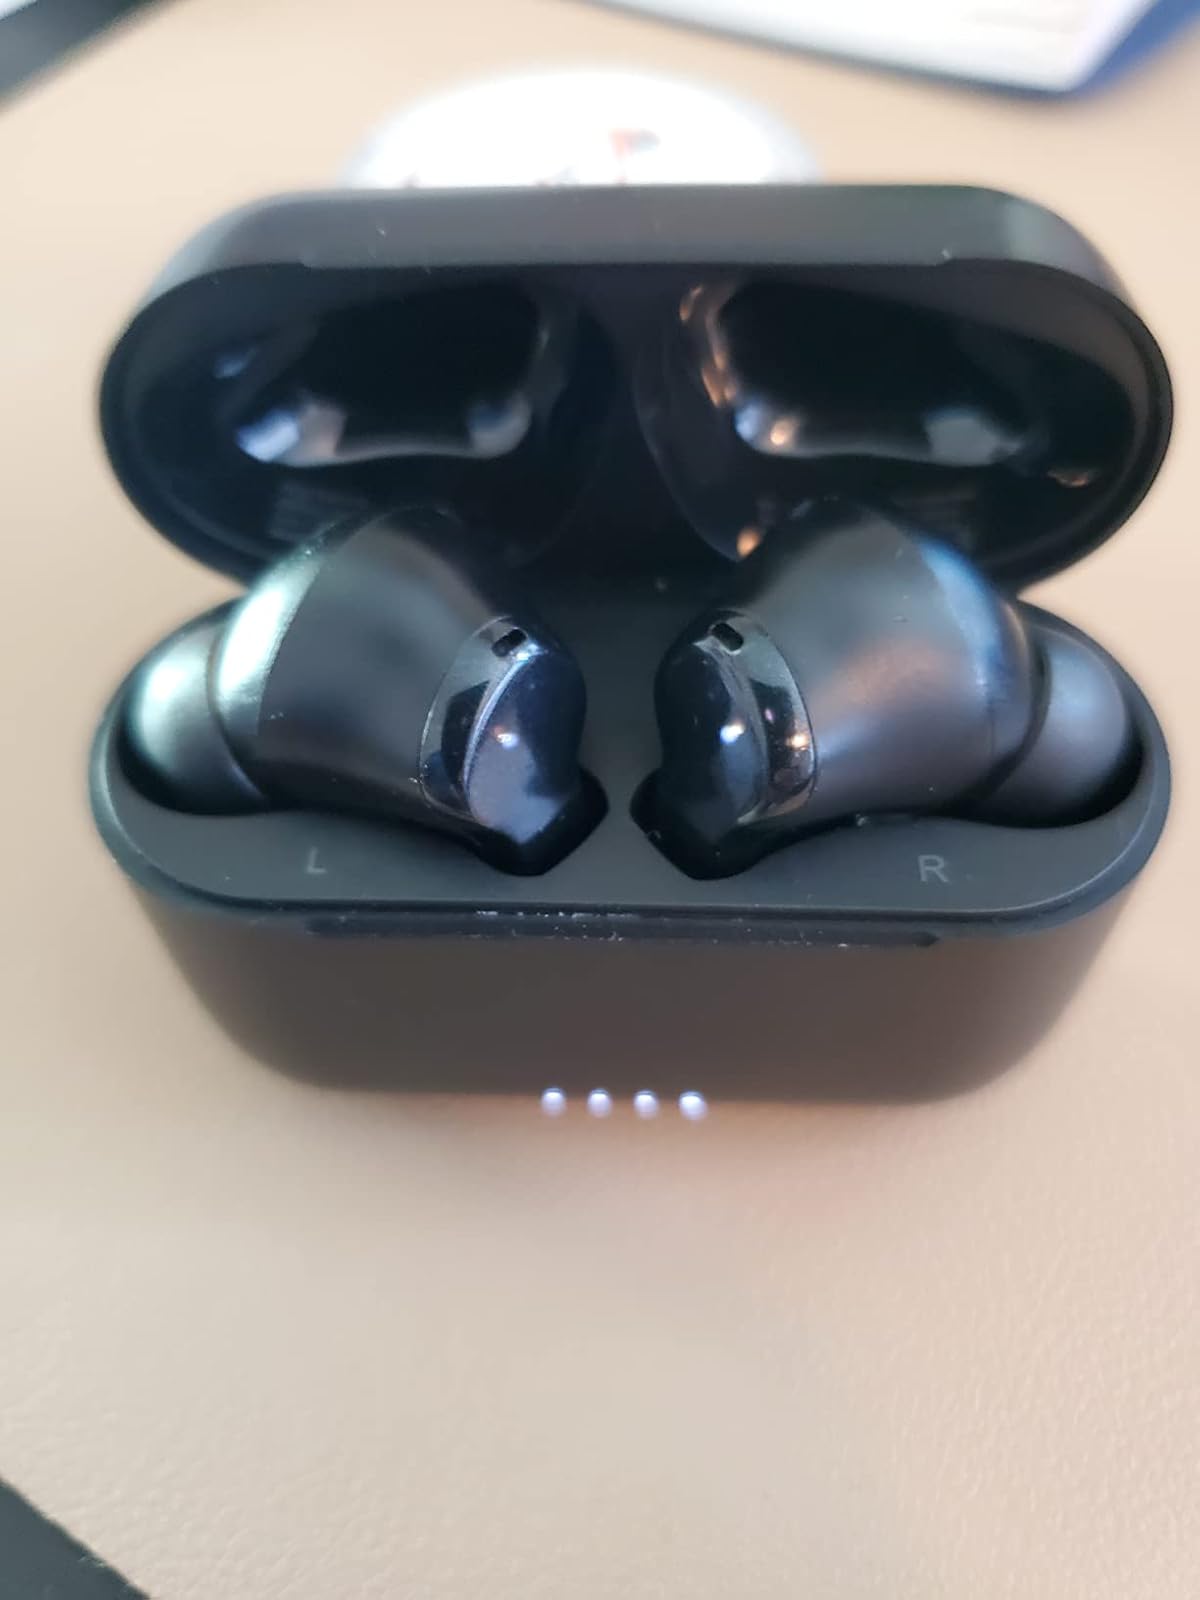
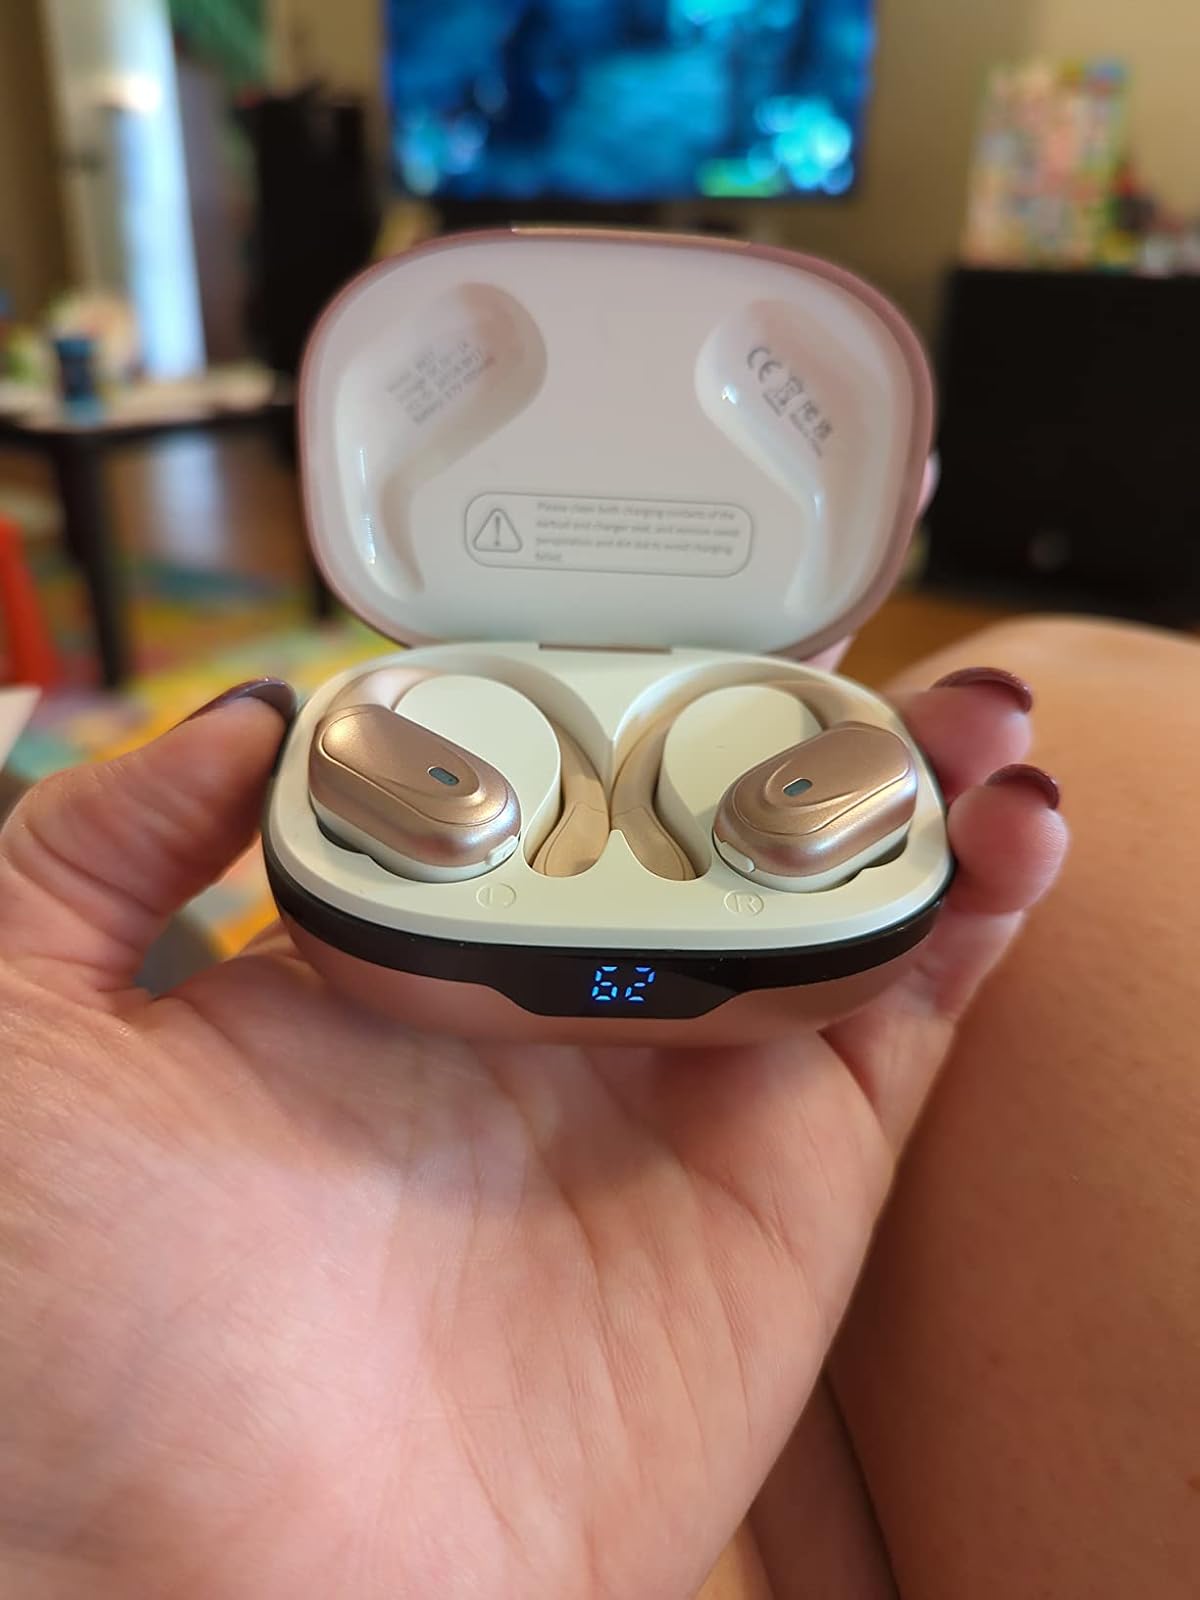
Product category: earbuds
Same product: no